Answer in natural language. Considering the relative positions, where is lowprofile brown wooden dresser with respect to tripod floor lamp with white shade? Choose between the following options: left or right
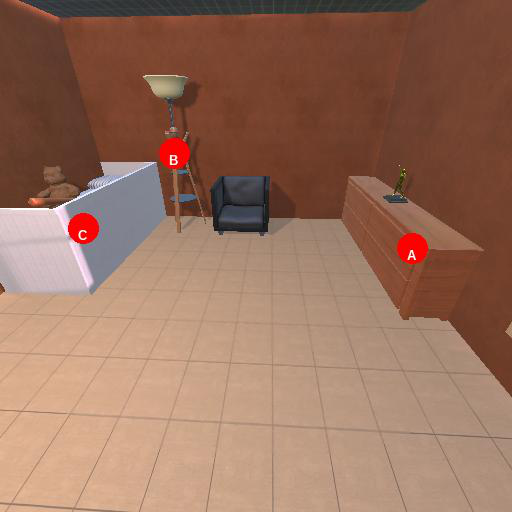
<answer>right</answer>